Jungle Woman

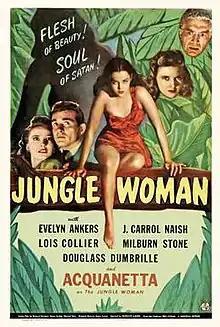
Theatrical release poster

Jungle Woman is a 1944 American horror film directed by Reginald LeBorg. The film stars Evelyn Ankers, J. Carrol Naish, Samuel S. Hinds, Lois Collier and Acquanetta.